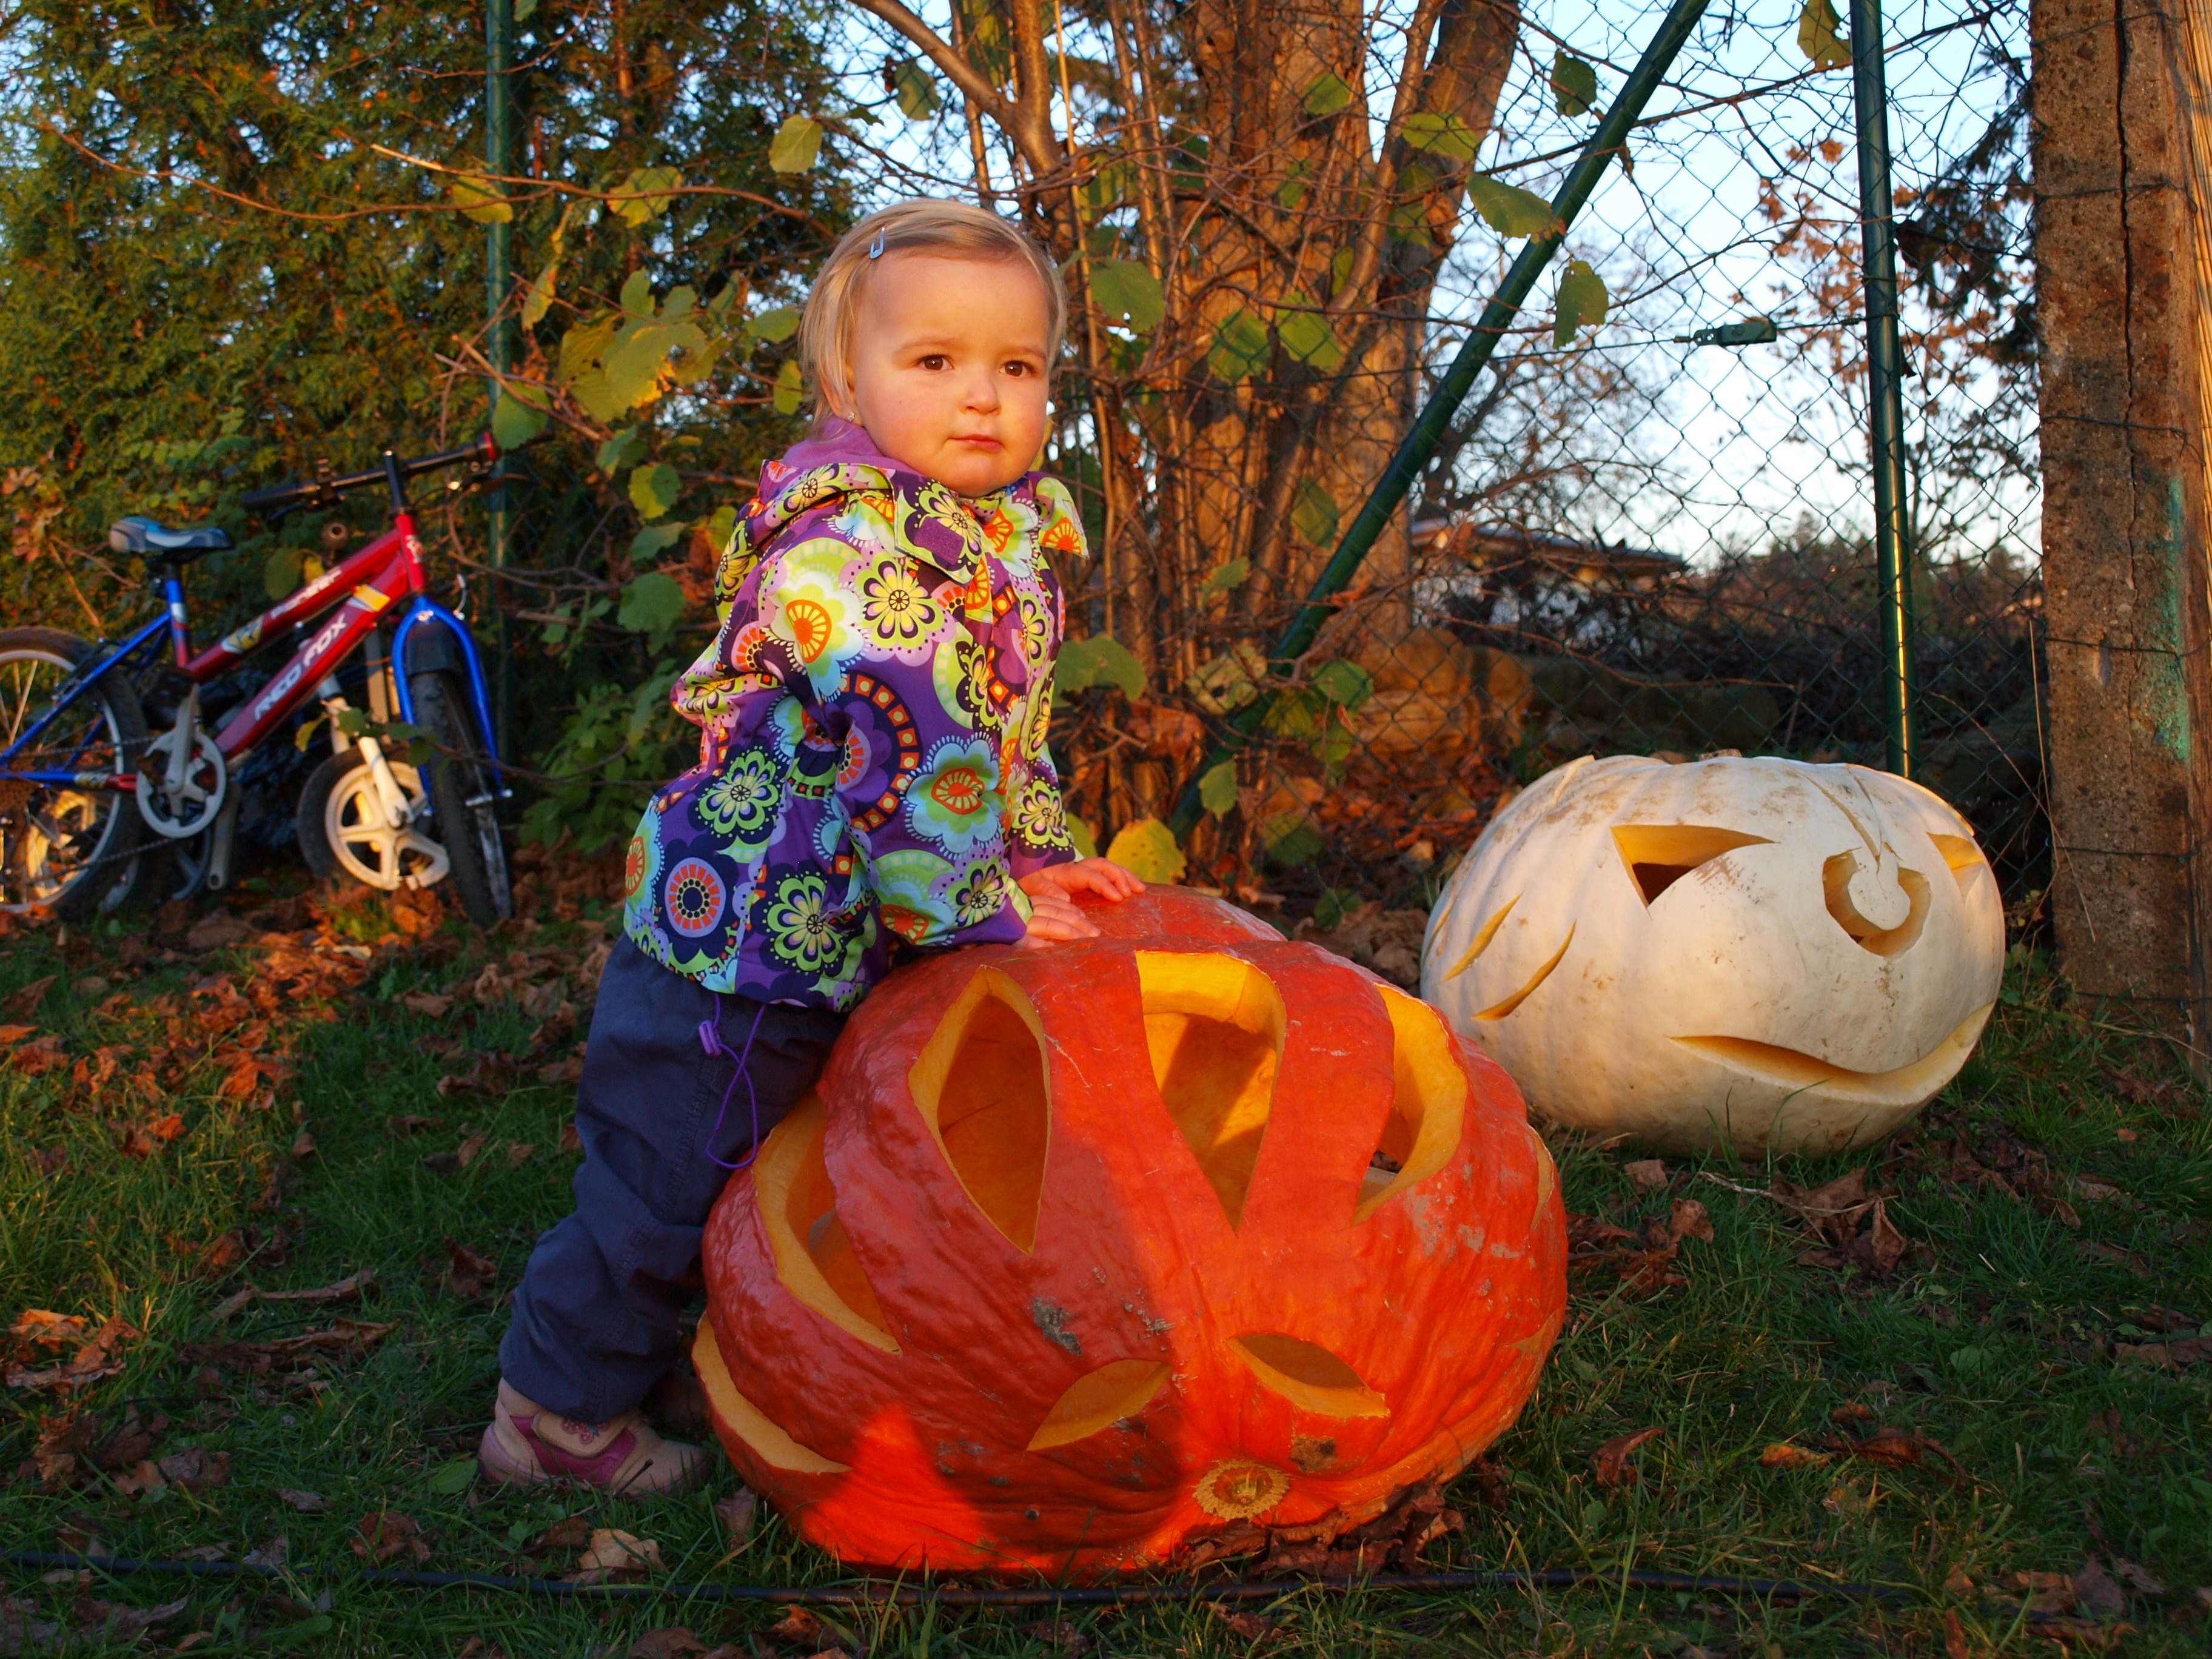
play, flower, orange, autumn, pumpkin, halloween, child, season, children